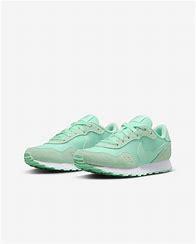
Brand: Nike
Model: MD Valiant